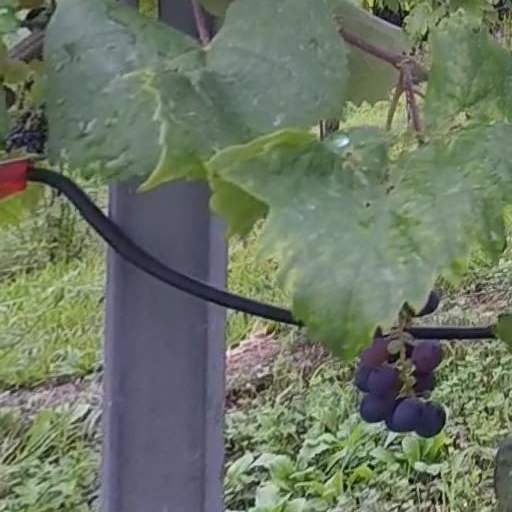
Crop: grape